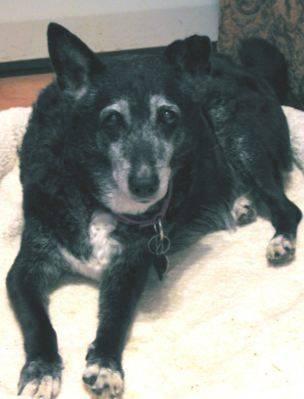
dog